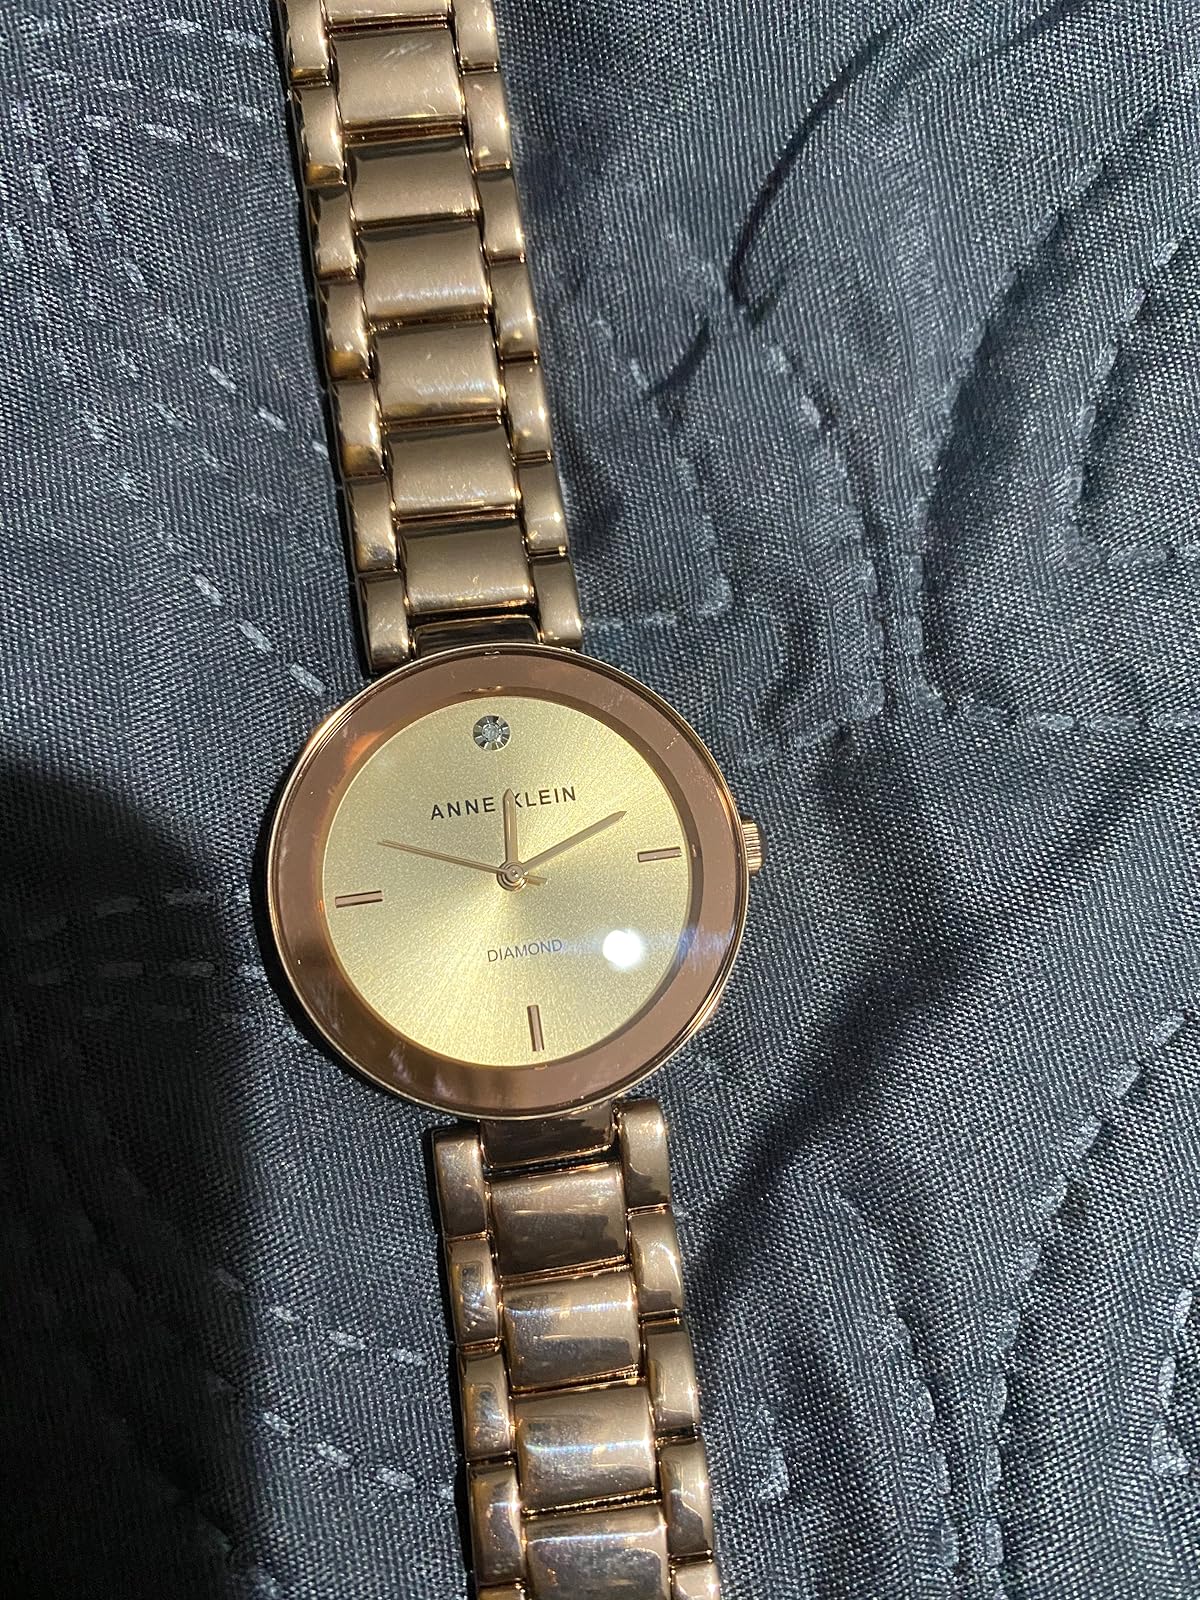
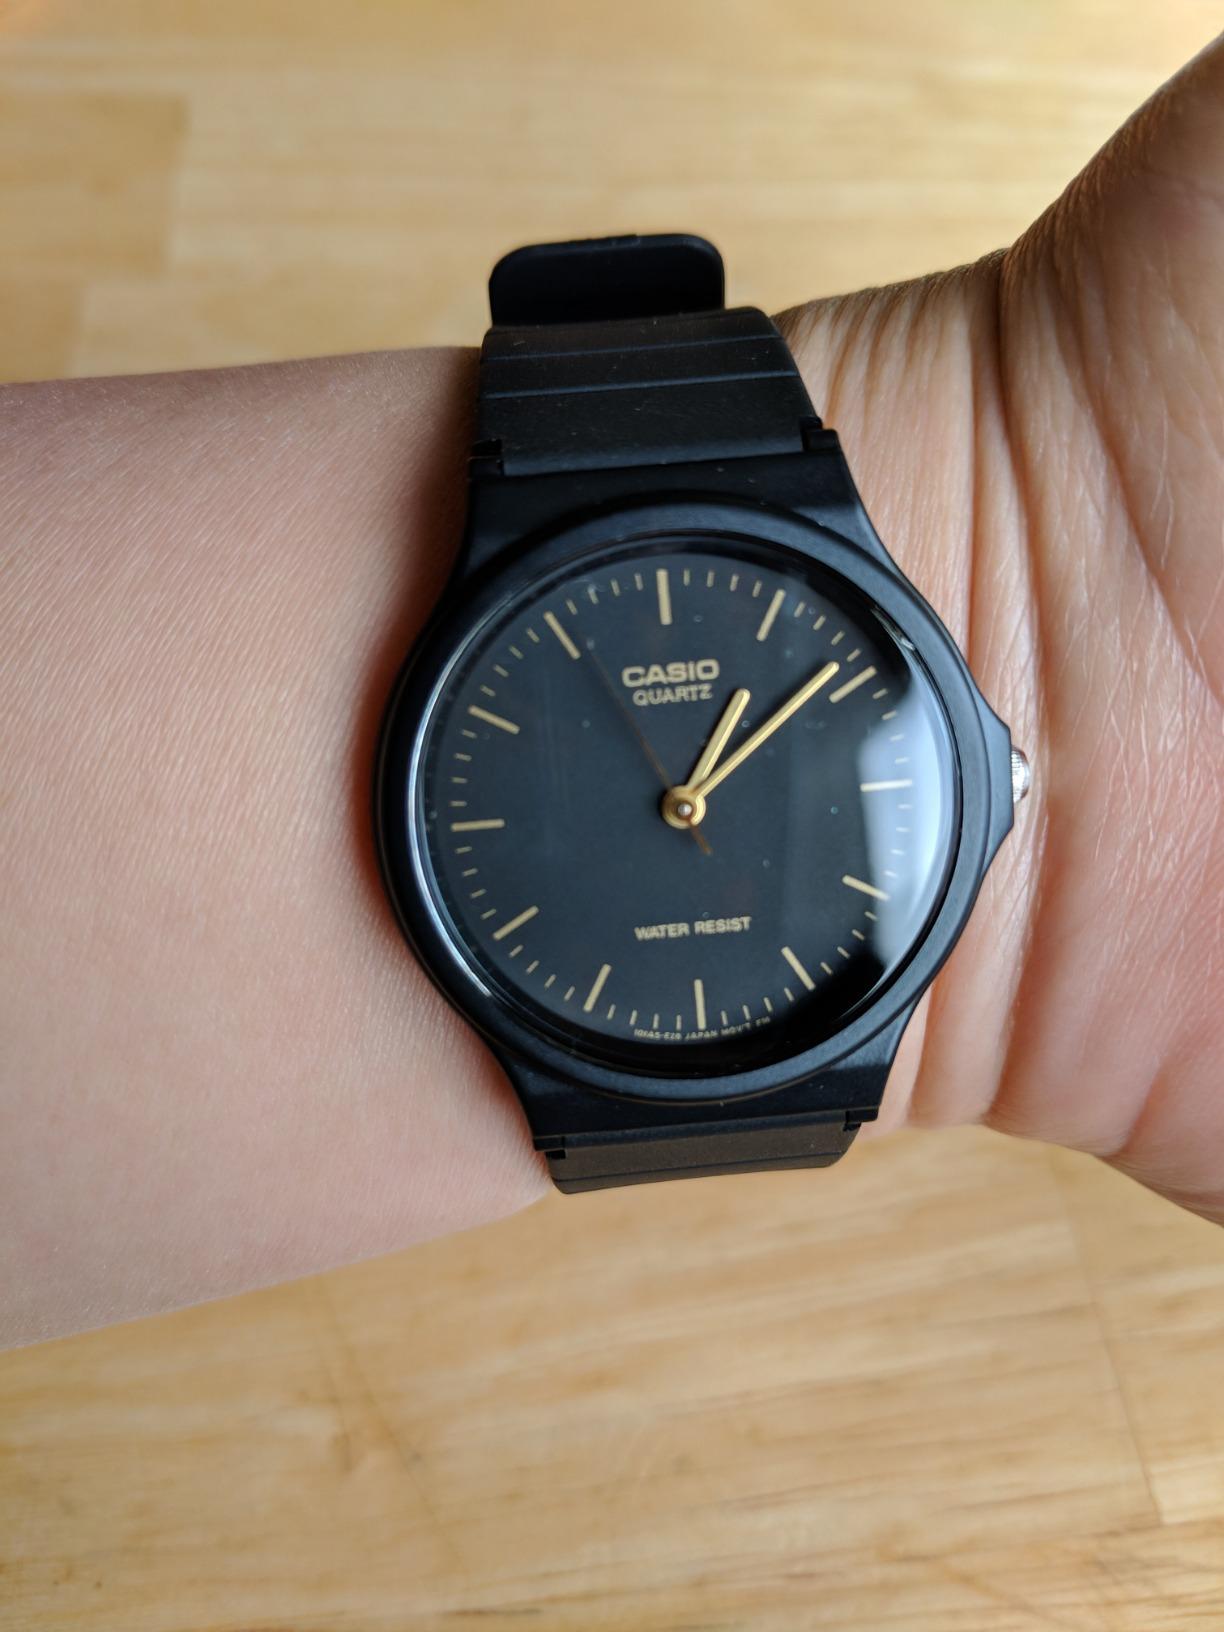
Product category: accessories_watch
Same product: no